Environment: real
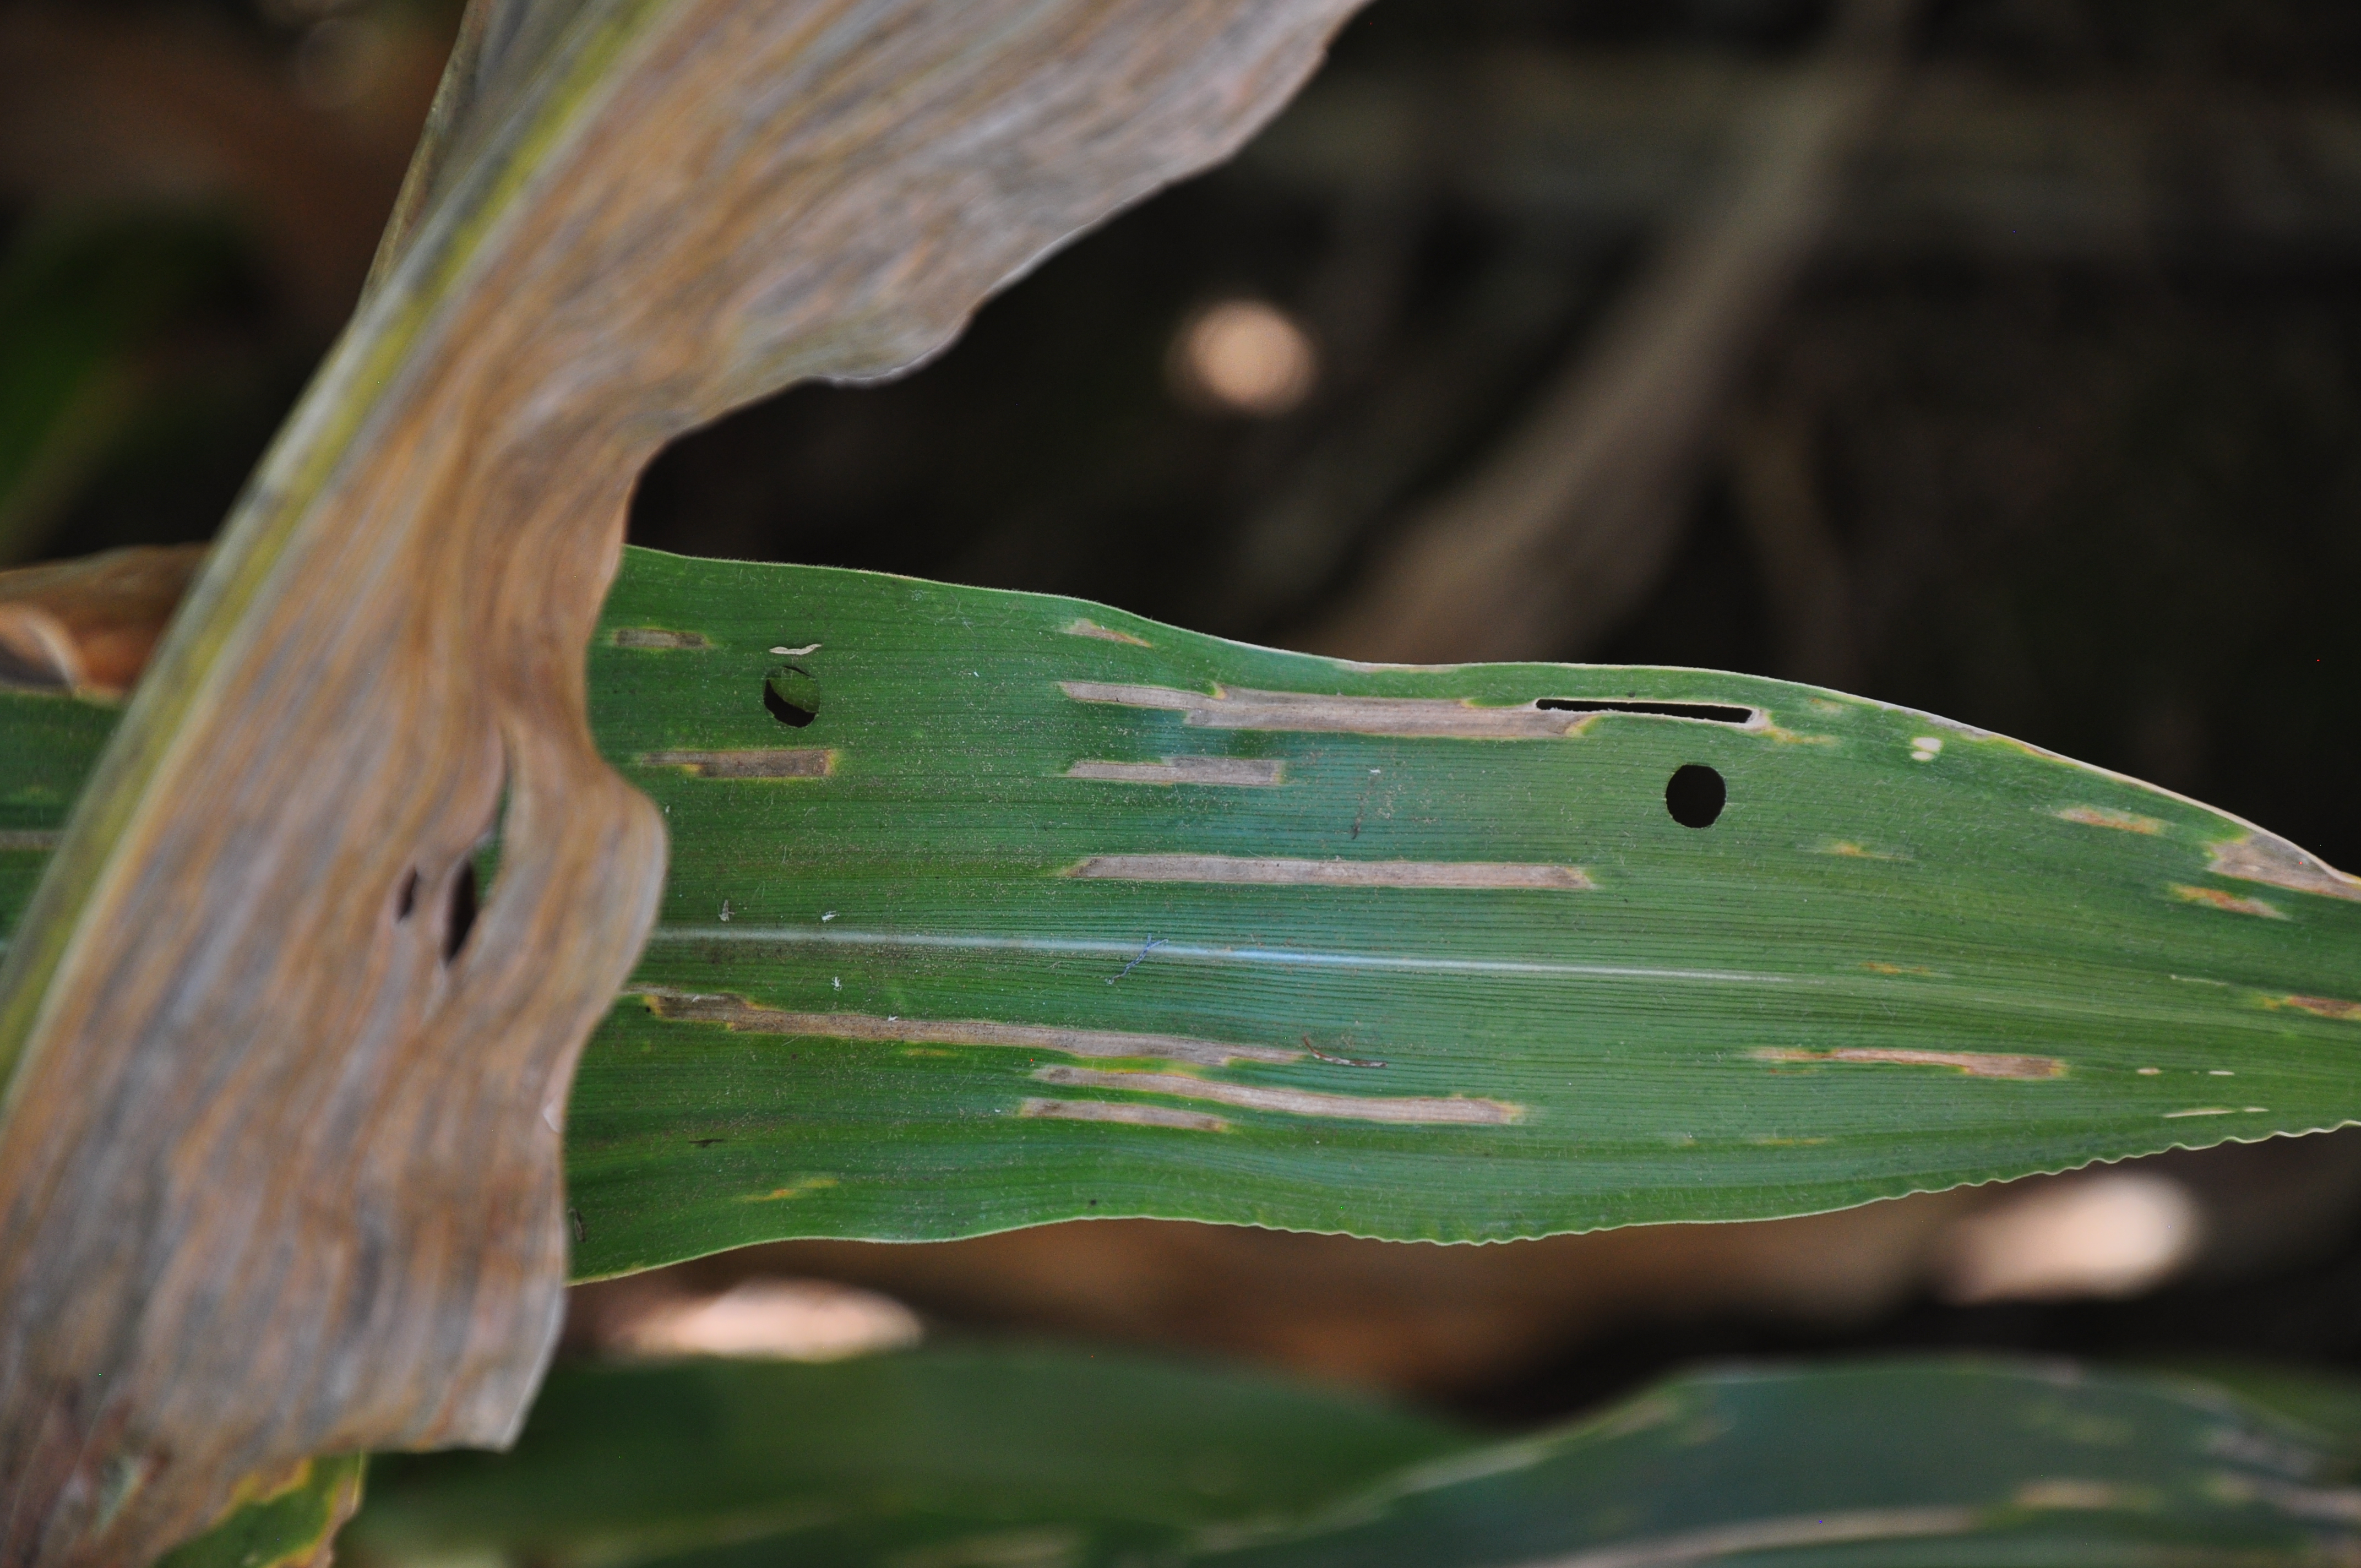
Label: gray_leaf_spot